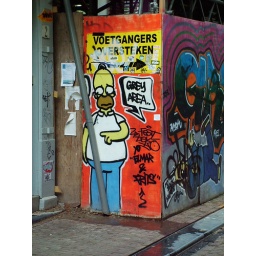
The building next door was under construction and this gallery needed a sign. Here it is.